The Aquabats! Super Show!

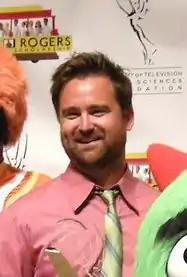
Christian Jacobs founded The Aquabats in 1994 and conceived the idea of a television series based on the band.

In 1994, musicians Christian Jacobs, Chad Larson and former member Boyd Terry formed The Aquabats in Brea, California. Influenced as much by cartoons and camp television as theatrical bands like Devo and Oingo Boingo, The Aquabats gained instant notoriety in the Orange County music scene for their eccentric persona in which they claimed to be a band of superheroes on a quest to save the world and their elaborate stage shows which regularly featured scripted fights with costumed villains alongside similar stunts and comedy sketches.